Grozny

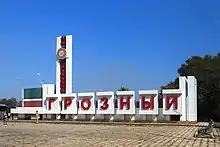
Entrance sign, built in Soviet-times

On 30 November 1922, the mountain republic was dissolved, and the national okrug became the Chechen Autonomous Oblast (Chechen AO) with Grozny as the administrative centre. At this time most of the population was still Russian, but of Cossack descent. As Cossacks were viewed as a potential threat to the Soviet nation, Moscow actively encouraged the migration of Chechens into the city from the mountains. In 1934 the Chechen-Ingush Autonomous Oblast was formed, becoming the Chechen-Ingush ASSR in 1936.